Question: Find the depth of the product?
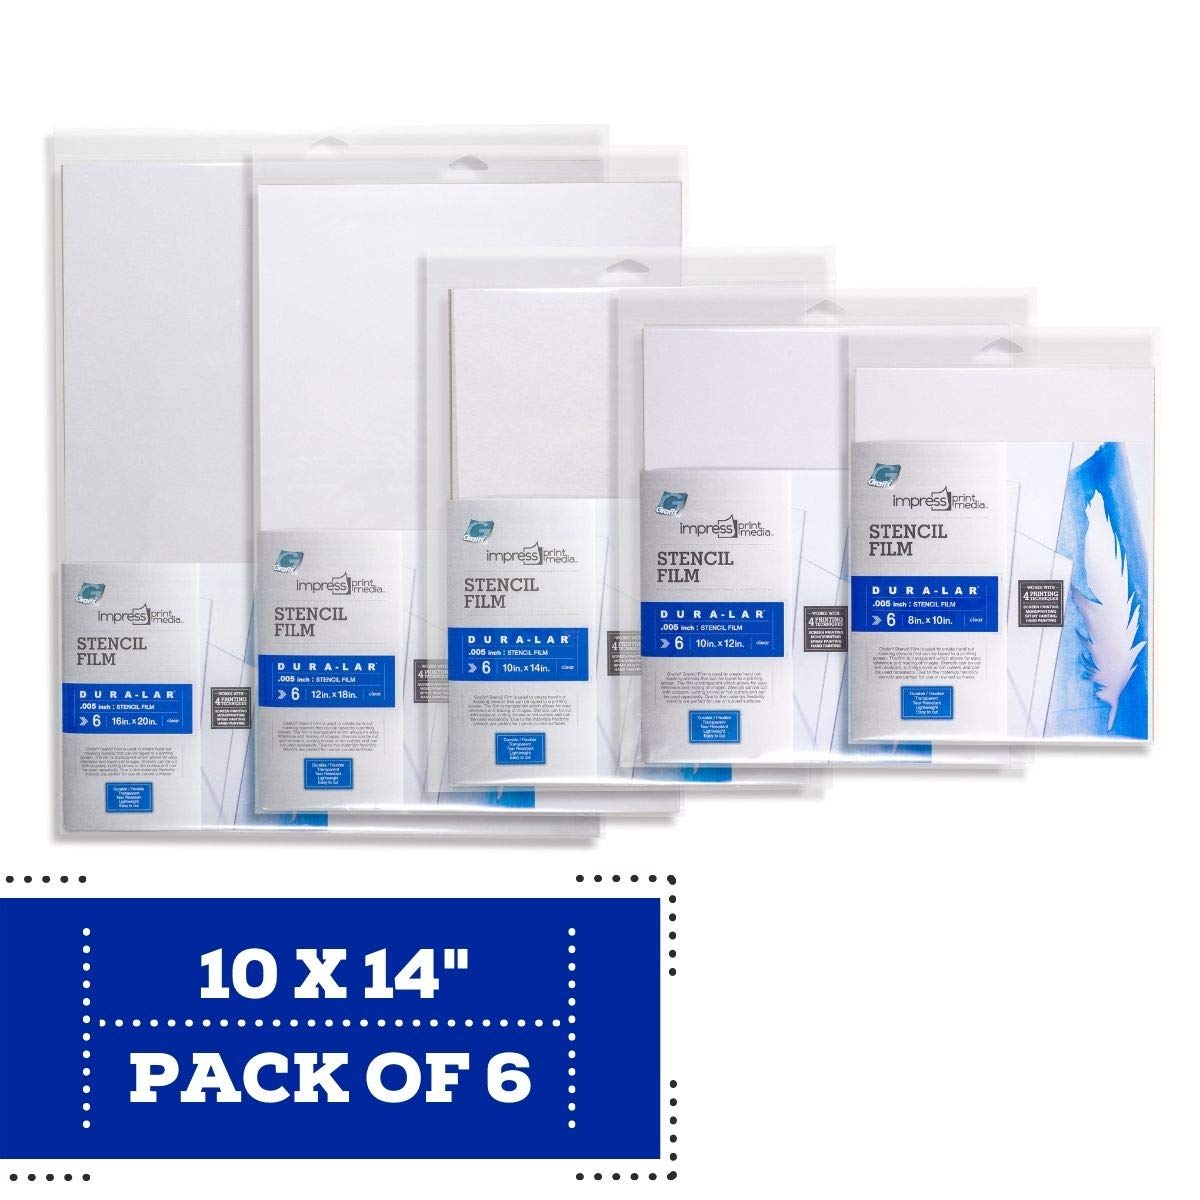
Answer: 14.0 inch